Rakatu Wetlands

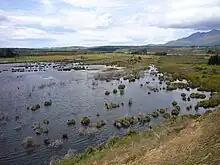
Part of Rakatu Wetlands viewed to the north.

The Rakatu Wetlands is a 270 ha wetland restoration project on the South Island of New Zealand. They officially opened on 18 March 2006.